East Midlands

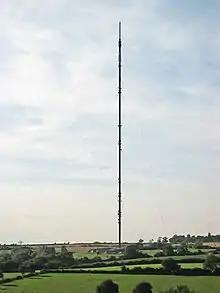
The Waltham on the Wolds transmitter covers large parts of the region.

Most secondary schools in the East Midlands are comprehensives, although Lincolnshire retains fifteen state grammar schools.